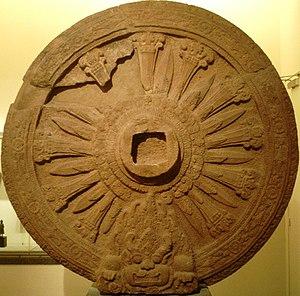
Le bouddhisme est, selon le point de vue, une religion, une philosophie, voire les deux, dont les origines se situent en Inde au Vᵉ siècle av. J.-C. à la suite de l'éveil de Siddhartha Gautama et de la diffusion de son enseignement.